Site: brandenburg
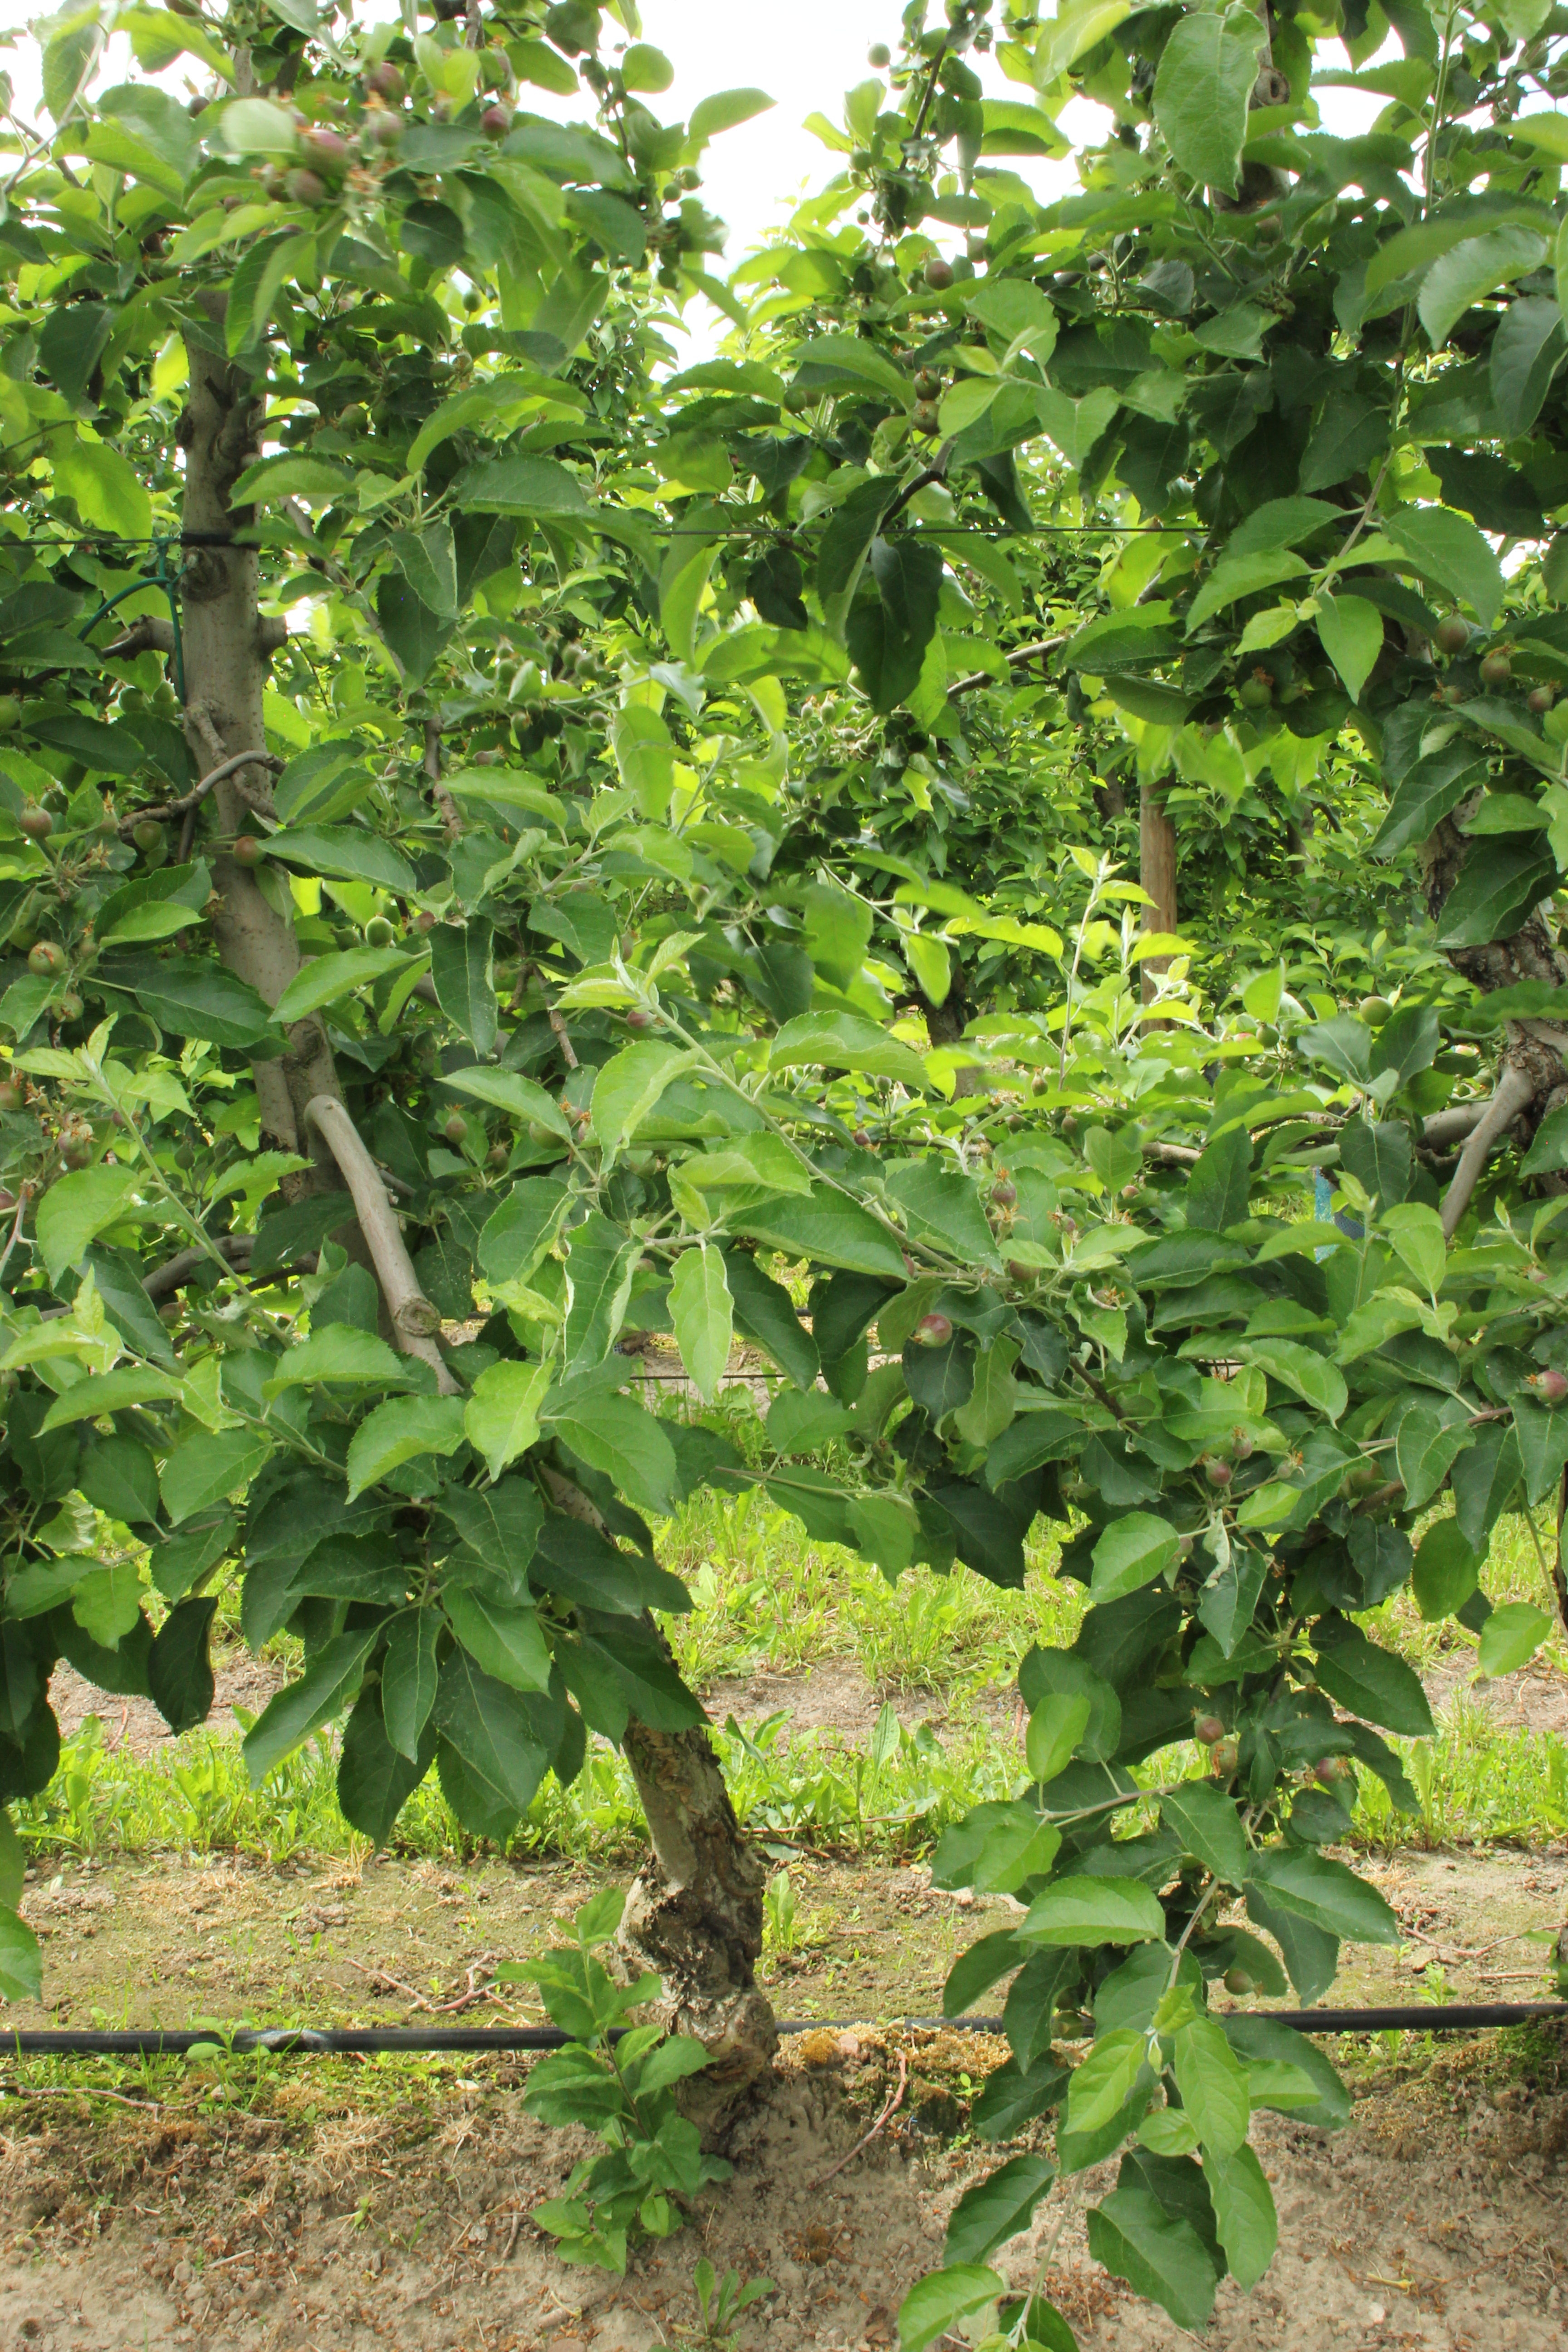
Growth stage (BBCH 72): Development of fruit